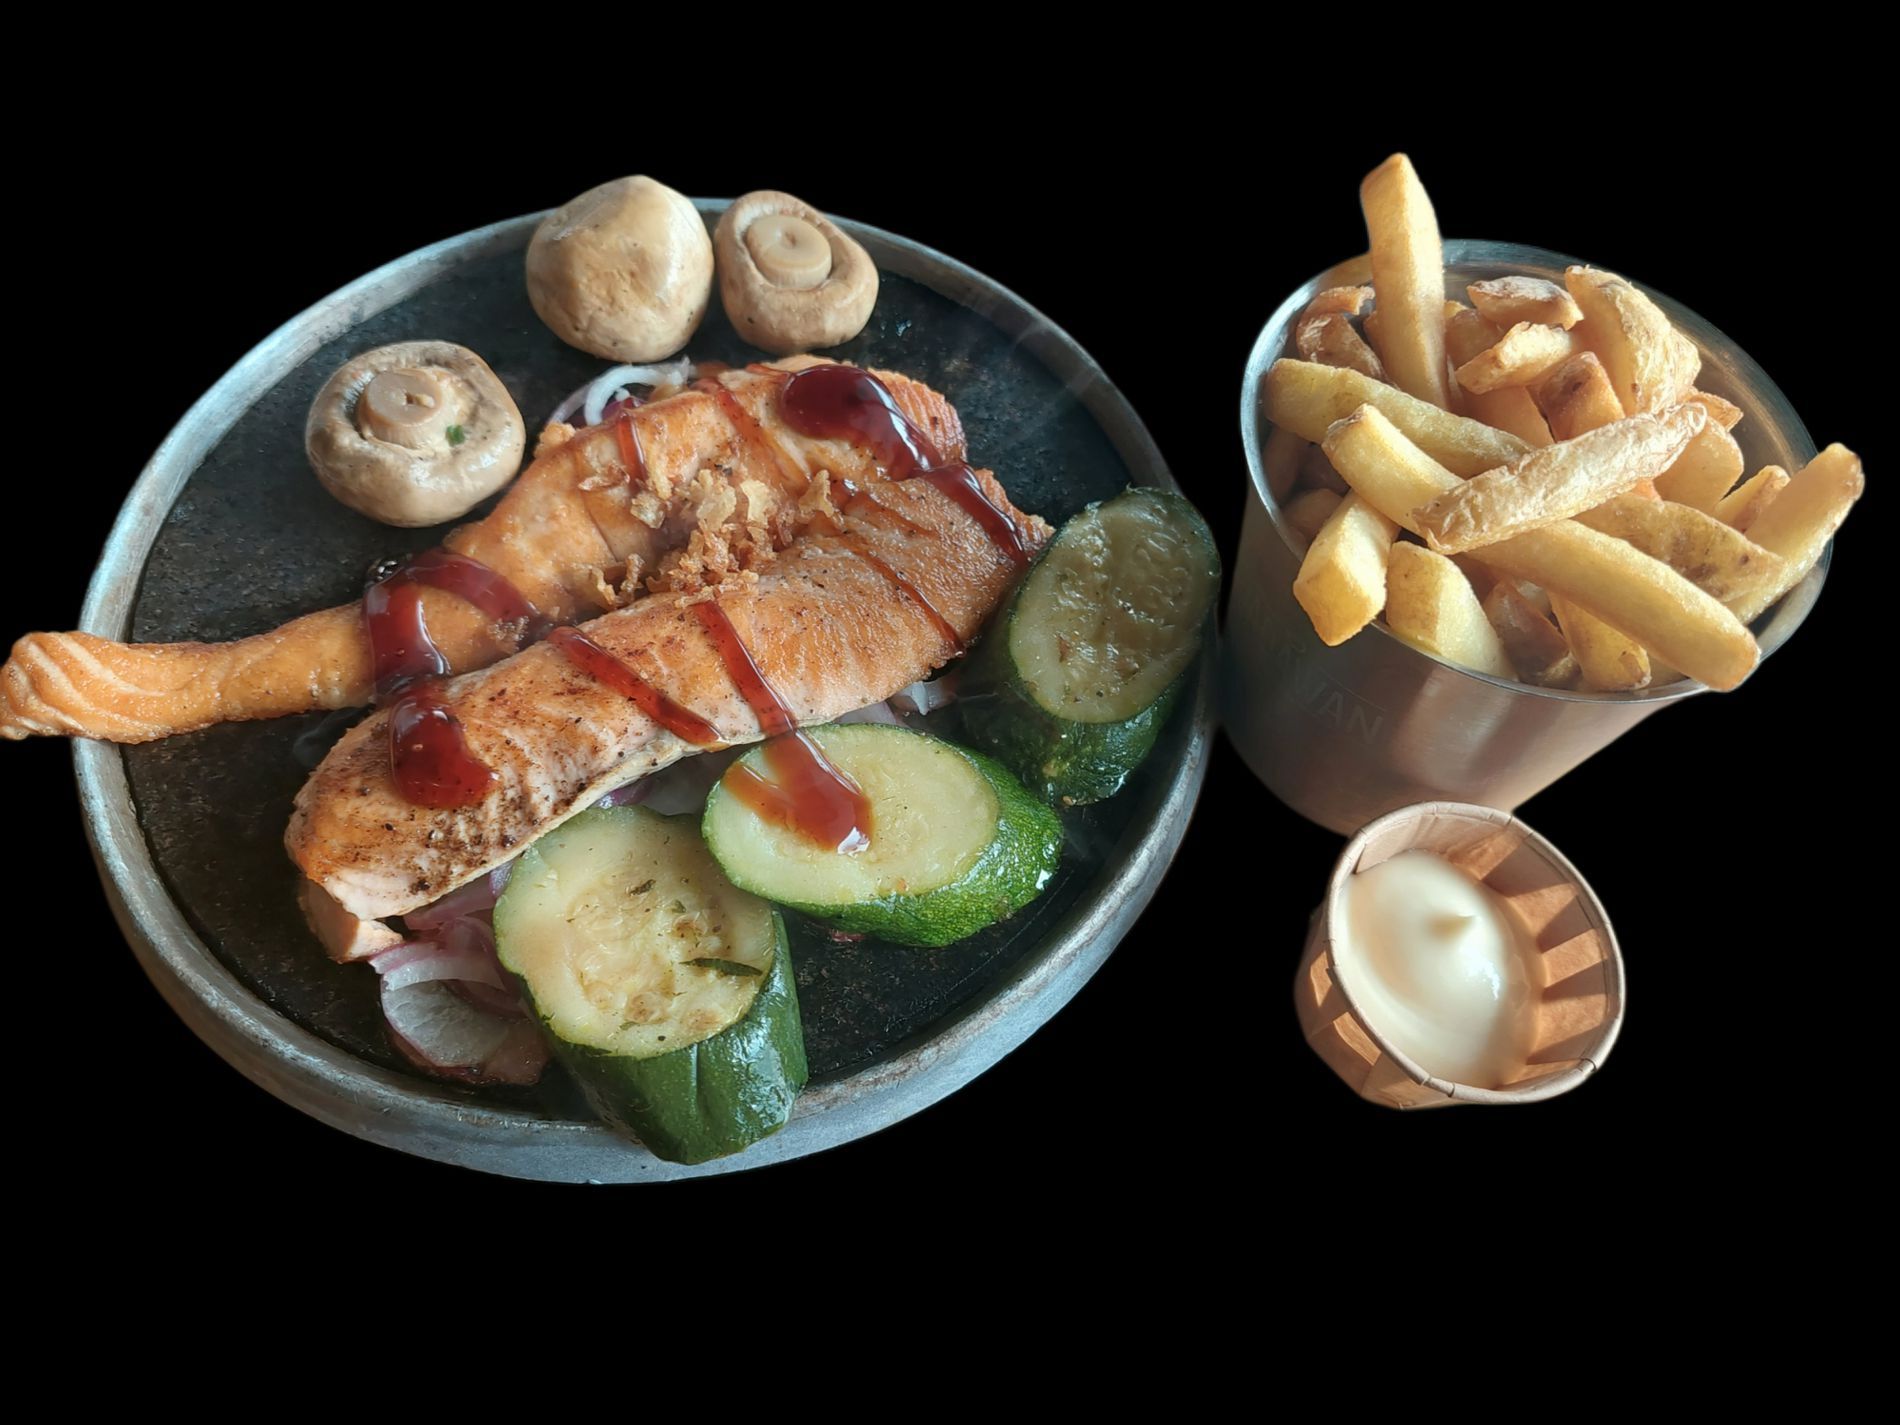
Main Dish
The photo shows food is presented in a dark background. The background is a solid black, which sharply contrasts with the food and makes it stand out.
The photograph appears to be taken from a slightly overhead angle, providing a clear view of all the components of the meal on the plate, The lighting is likely artificial and directed, as it strongly illuminates the food while the background remains completely dark. The atmosphere is clean and focused, typical of food photography intended to showcase the dish.
Labels: Food, Food Presentation, Brunch, Plate, Meat, Mutton, Fries, Lunch, Meal, Dish, black background
Camera: samsung SM-A528B
Aperture: F1.8
Exposure: 1/50 sec
ISO: 50
Focal length: 5.2 mm